STS-115

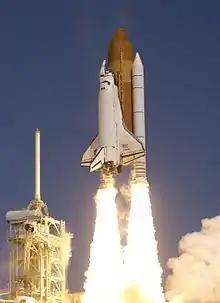
Space Shuttle "Atlantis" launches mission STS-115.

On September 9, 2006, all the engine cut-off sensors were working properly, and following a flawless countdown, at 15:15 UTC (11:15 EDT), "Atlantis" lifted off the launch pad to the International Space Station. As "Atlantis" launched, the International Space Station was above the northern Atlantic Ocean, between Greenland and Iceland.